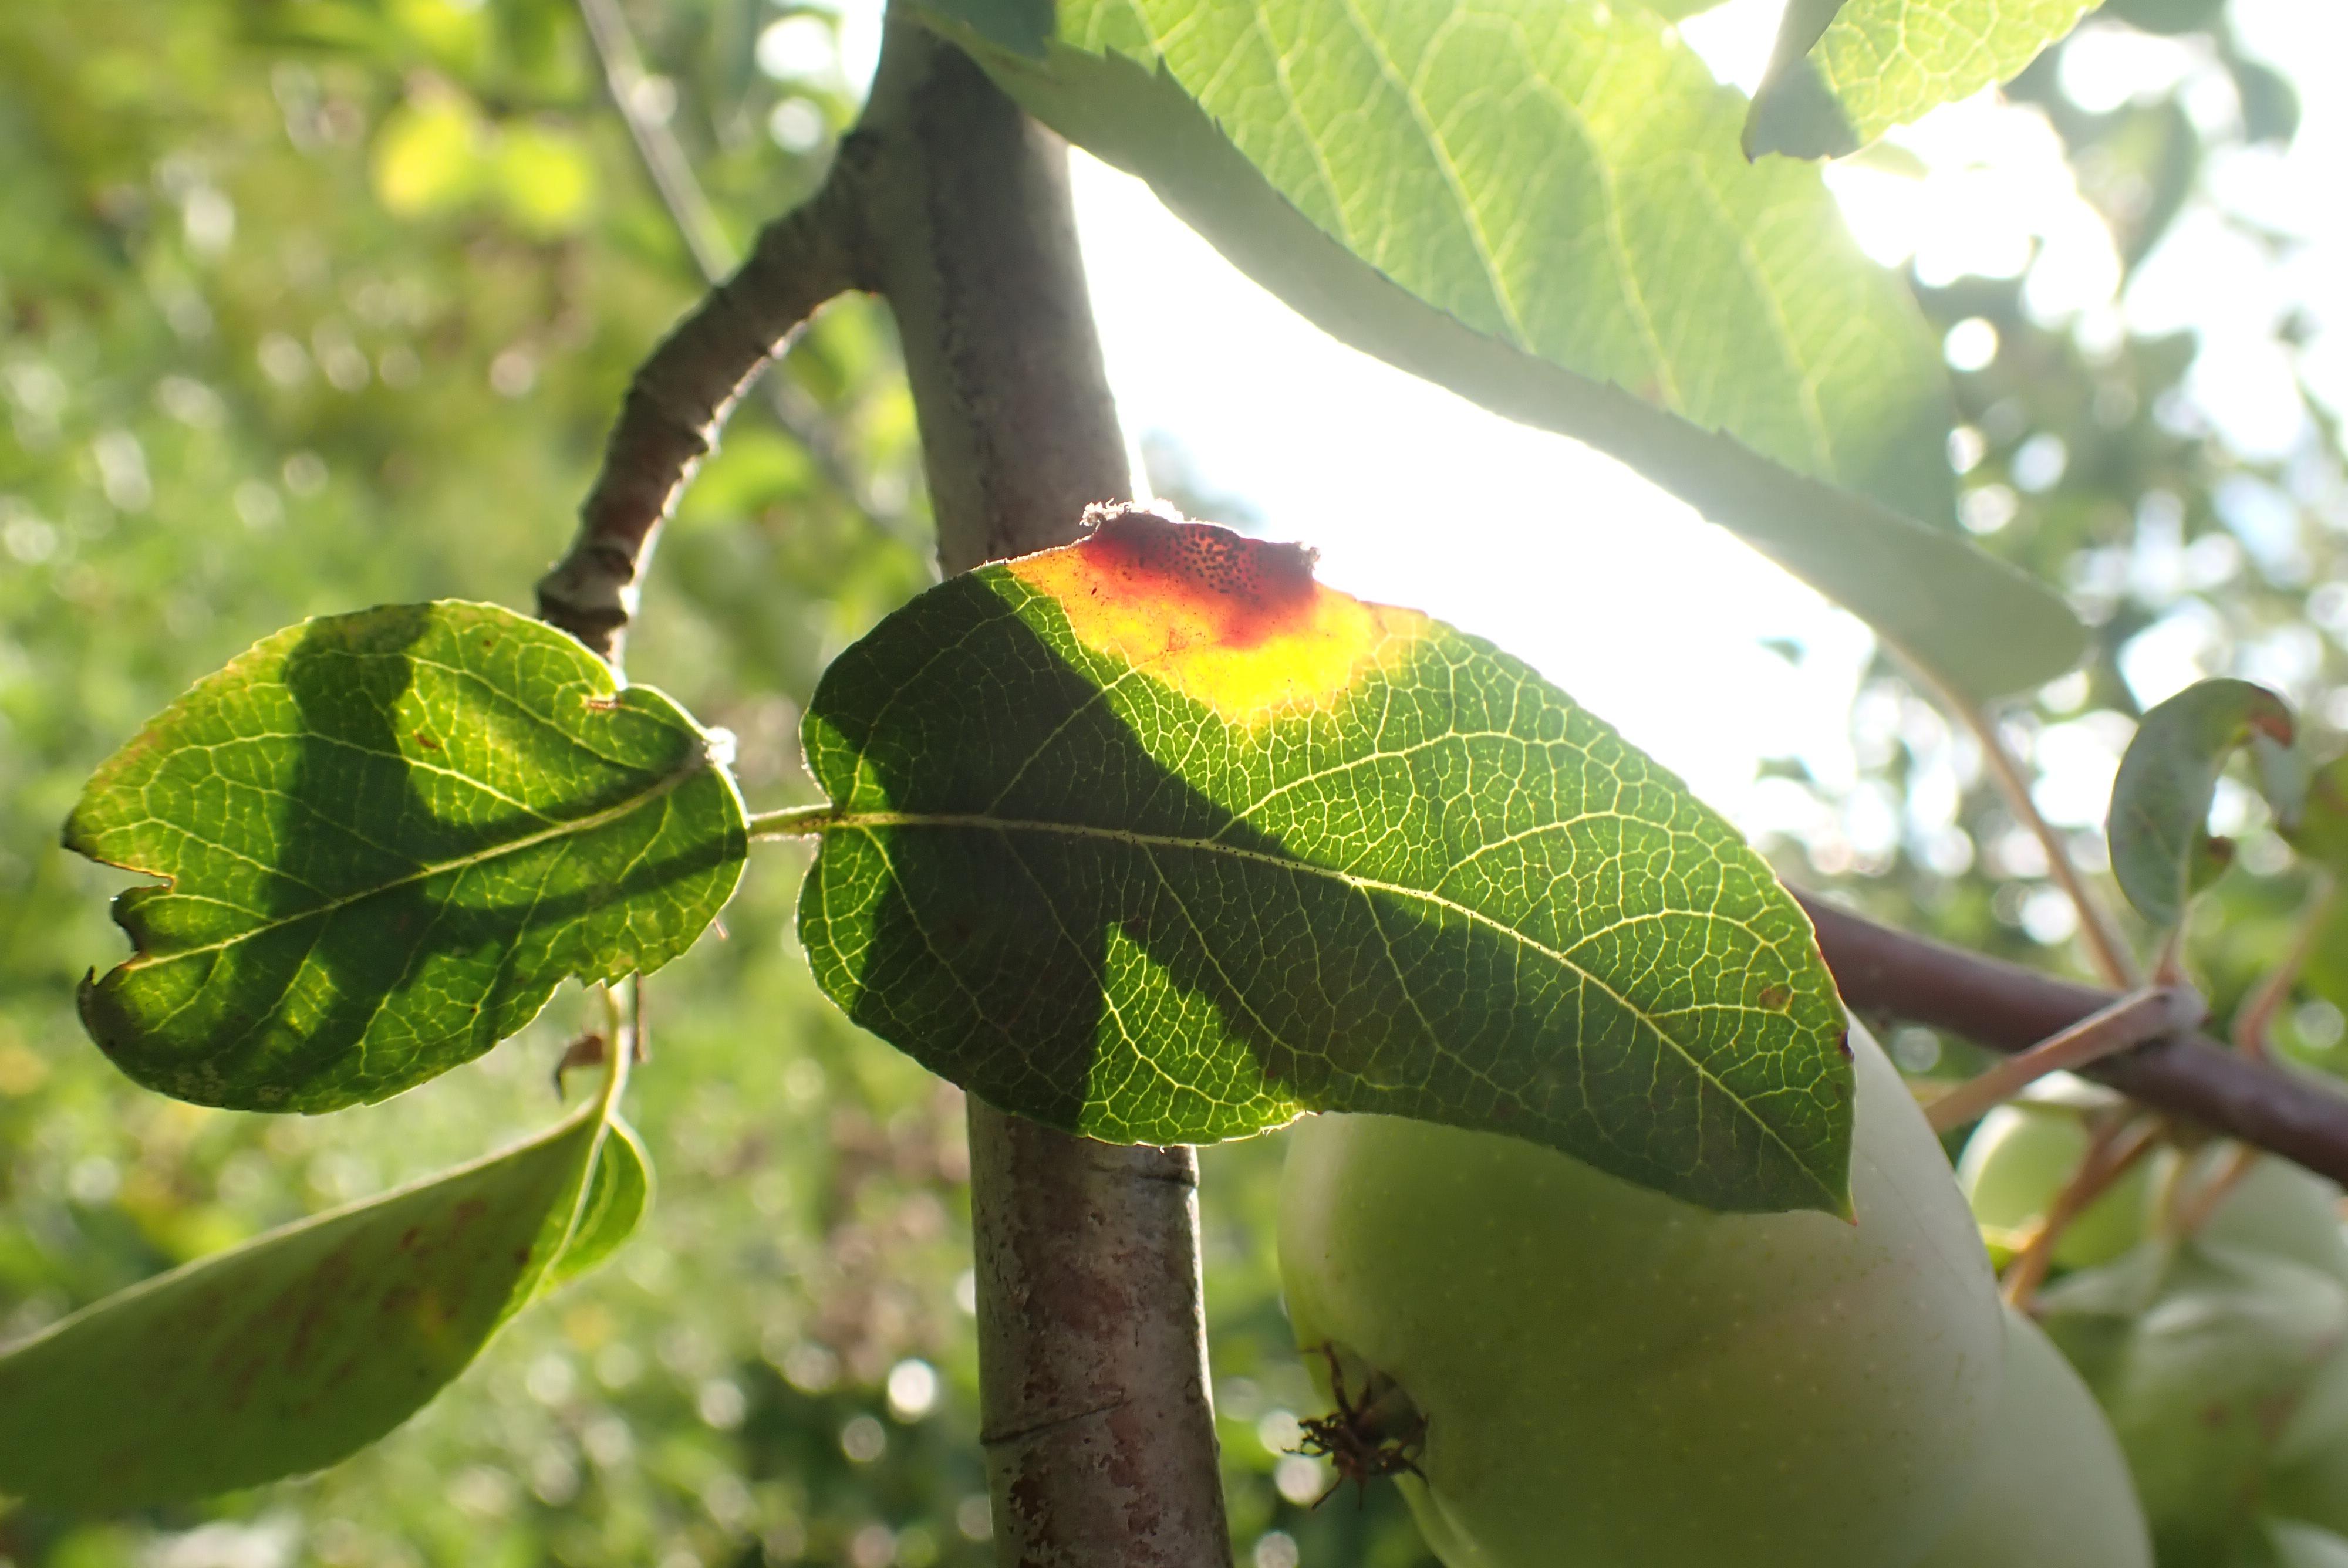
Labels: rust